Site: brandenburg
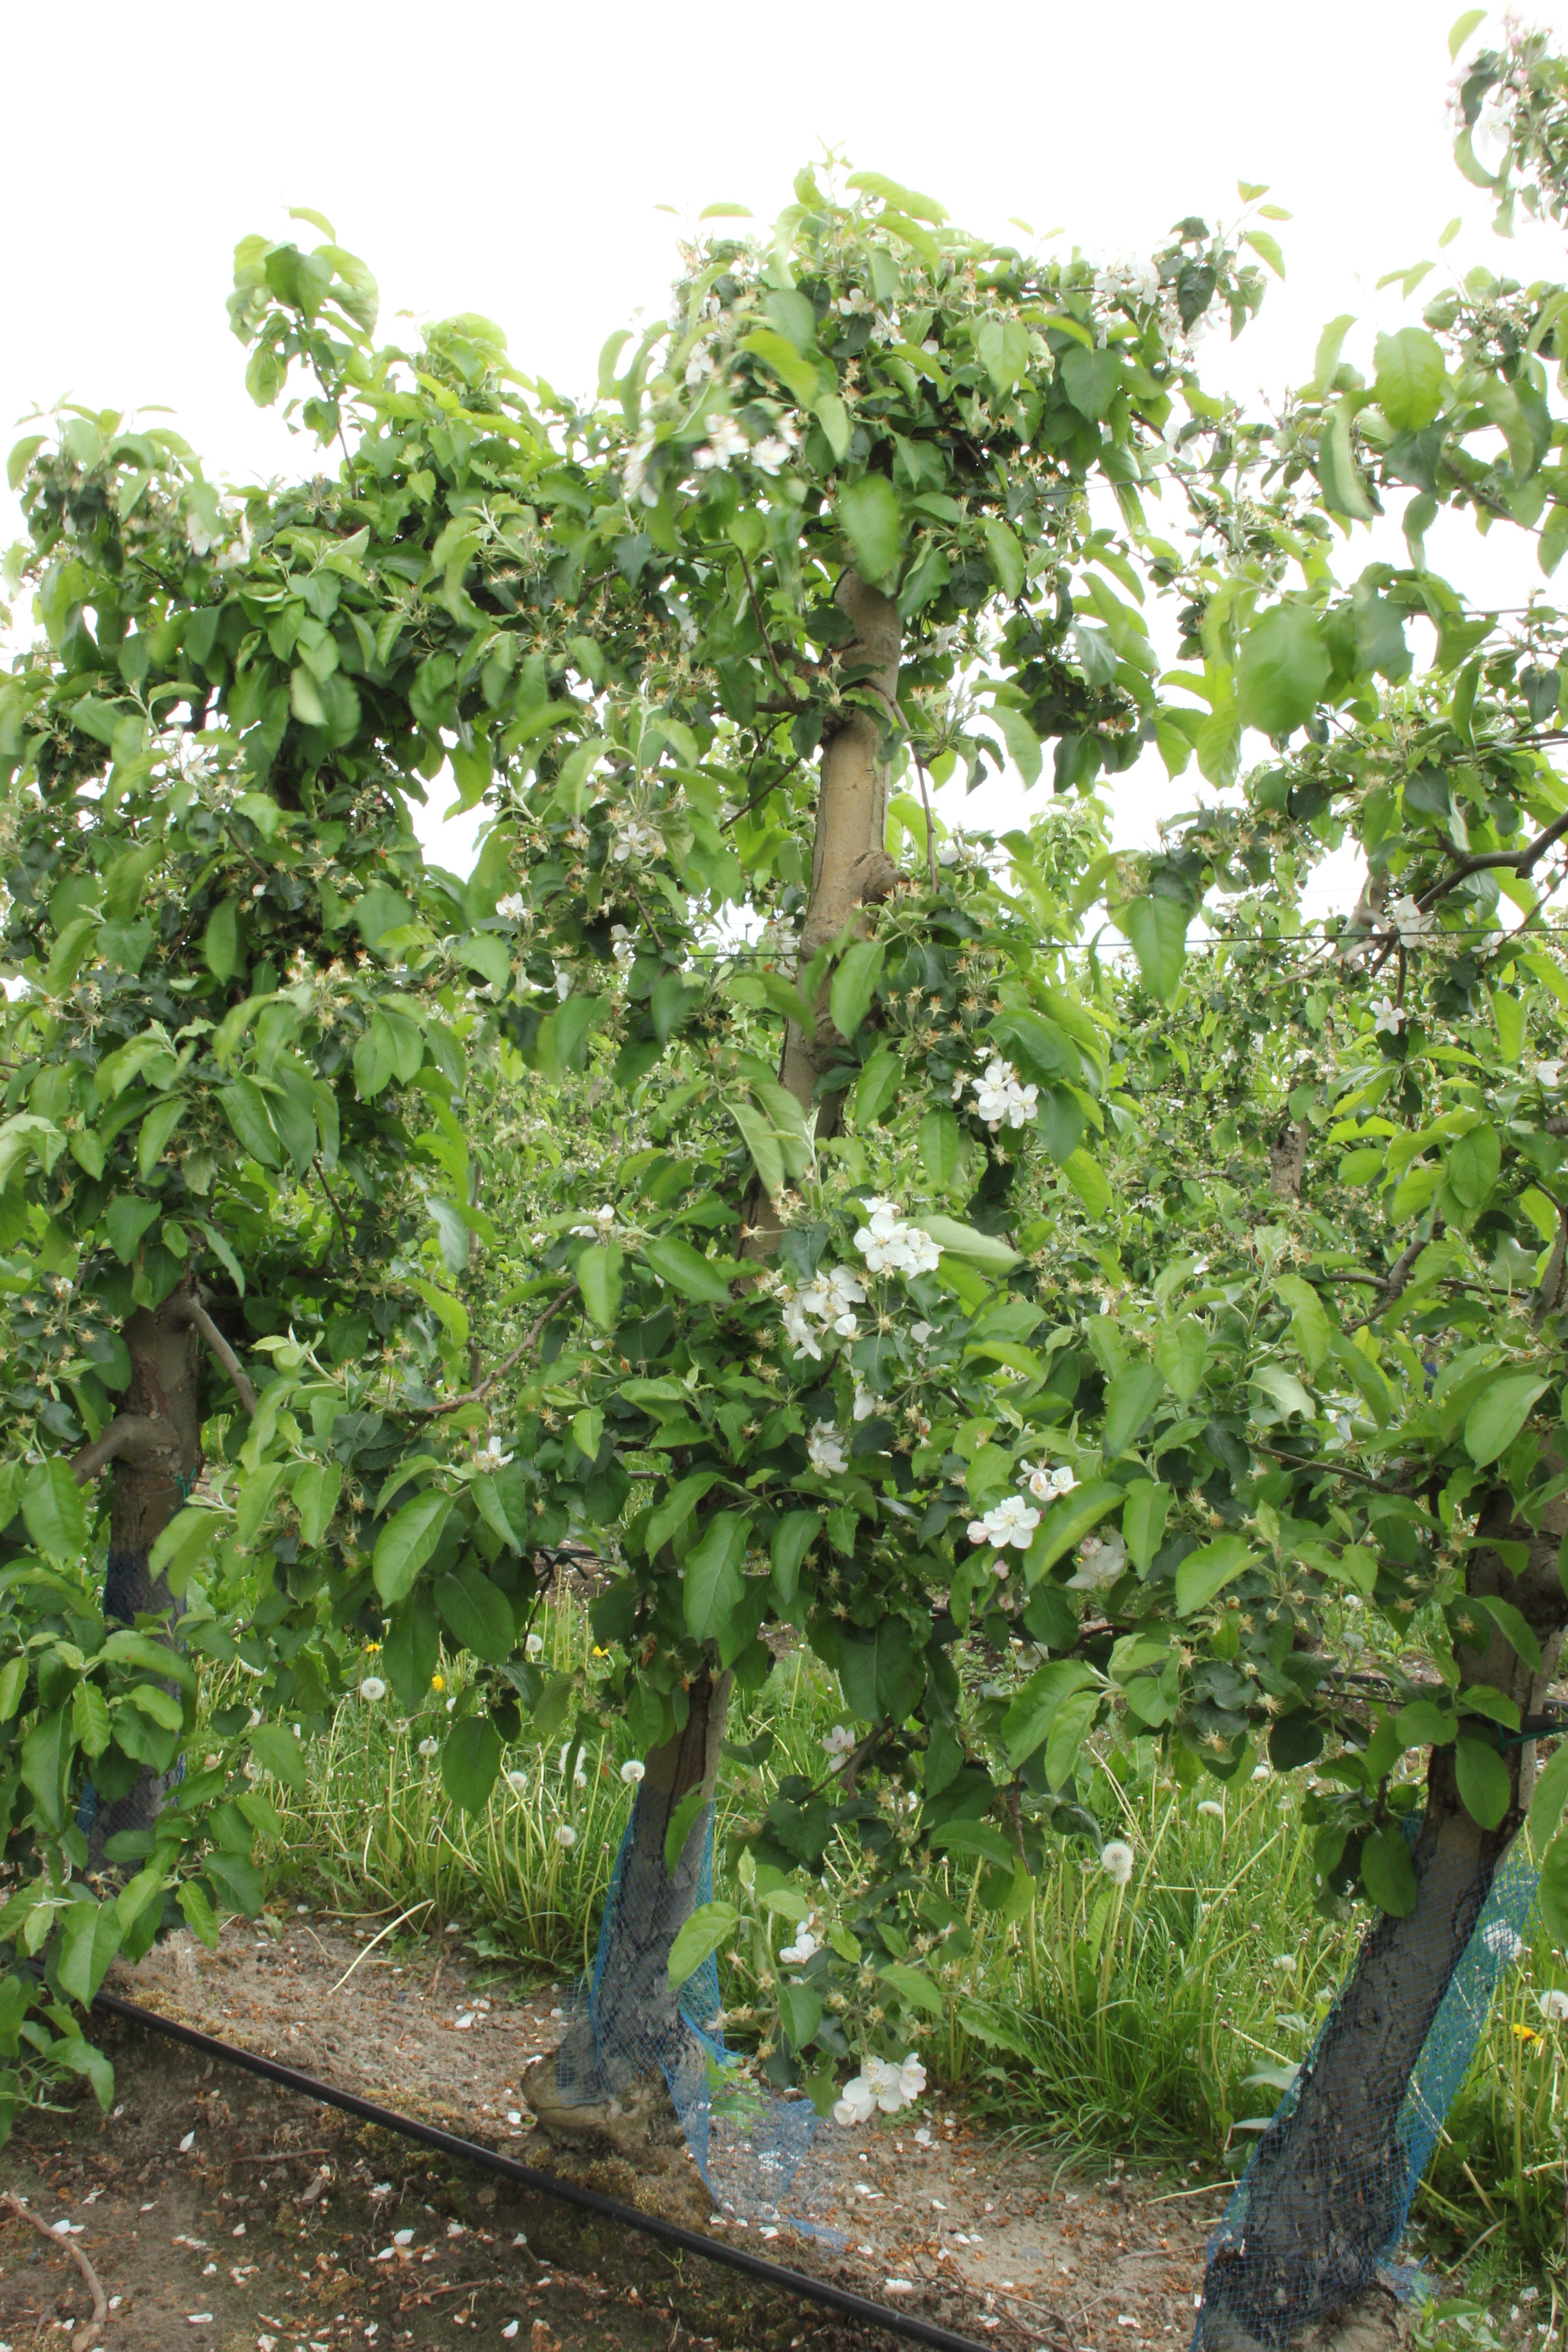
Growth stage (BBCH 67): Flowering